HKU Space

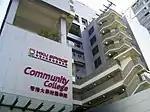
HKU SPACE Community College Campus in 2008

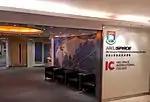
HKU SPACE International College Campus in 2016

HKU SPACE has strategic partnership with universities globally that offer a number of part time and full time courses at HKU SPACE campuses across Hong Kong.